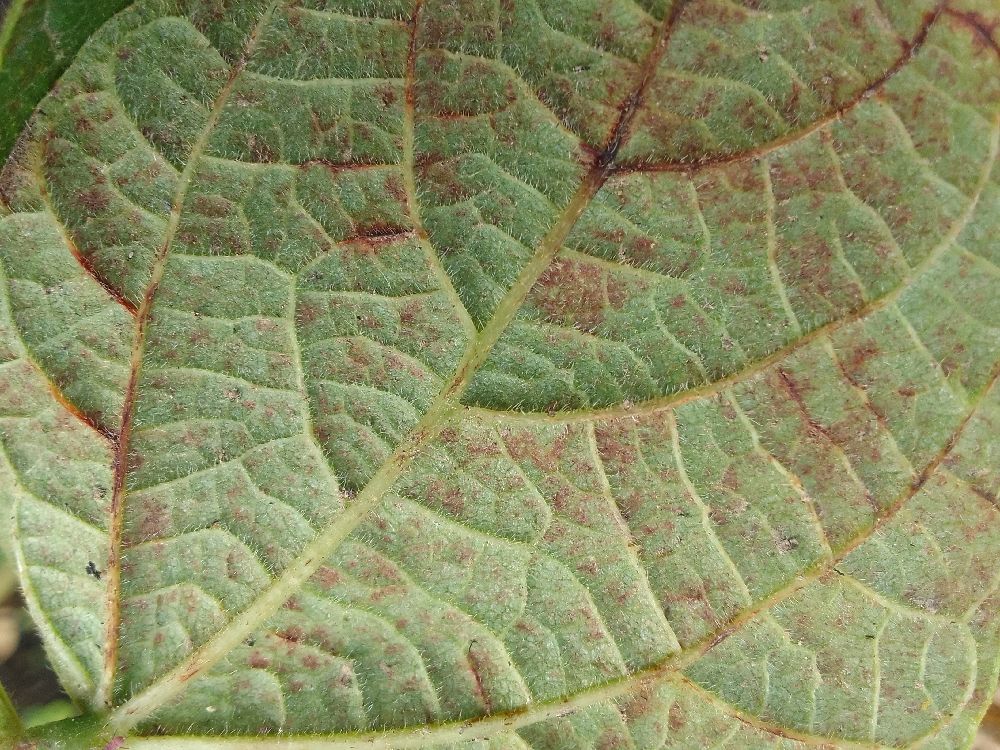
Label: anthracnose